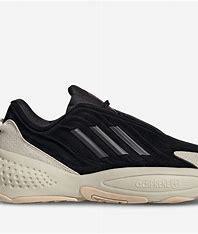
Brand: Adidas
Model: Ozrah